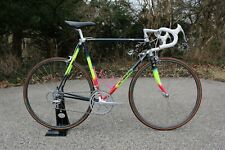
Vehicle type: Bikes